History of Dnipro (city)

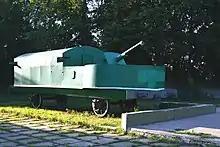
Monument in Dnipro of an armored train that was built by the workers of Yekaterinoslav's Bryansk plant in 1918, which was employed by the Red Army in its conquest of Ukraine and the Volga region.

Directly following the Russian February Revolution, in the night of 3 March O.S (16 March N.S) to 4 March 1917 a provisional government was organised in Yekaterinoslav headed by the (since 1913) chairman of the provincial land administration . Also on 4 March a Council of Workers' Deputies was formed. On 6 March the prime minister of the Russian Provisional Government Georgy Lvov removed the governor and the vice-governor of Yekaterinoslav Governorate, temporarily handing these powers to Hesberg. On 9 March a Yekaterinoslav Council of Workers and Soldiers deputies was formed.